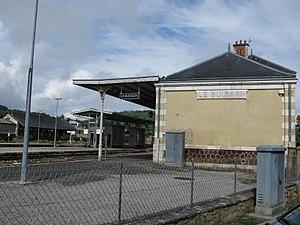
La gare du Buisson est une gare ferroviaire française de la ligne de Niversac à Agen, située sur le territoire de la commune du Buisson-de-Cadouin, dans le département de la Dordogne, en région Nouvelle-Aquitaine.